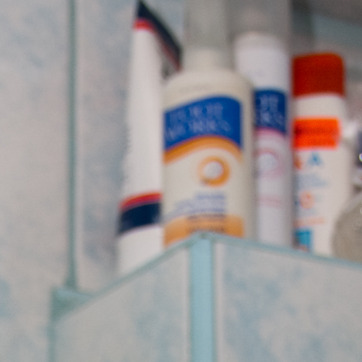
Material: plastic